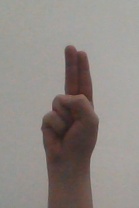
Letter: taa